Patrick Mazeika

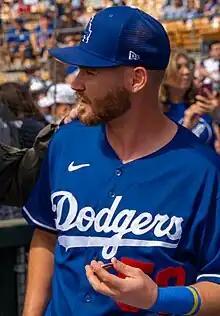
Mazeika with the Los Angeles Dodgers during spring training in 2023

Patrick Alan Mazeika (born October 14, 1993) is an American professional baseball catcher for the Diablos Rojos del México of the Mexican League. He played college baseball at Stetson University, and was drafted by the New York Mets in the eighth round of the 2015 MLB draft. He made his MLB debut in 2021.